Autonomous Region of Bougainville

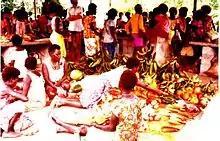
Market at Buin, 1978

The territory constitutes an archipelago in the Pacific Ocean that has an area of 9384 square kilometres.